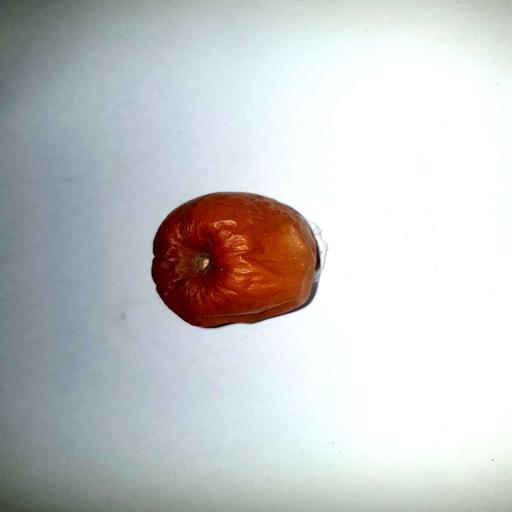
Label: bruised